Plug-in electric vehicles in Europe

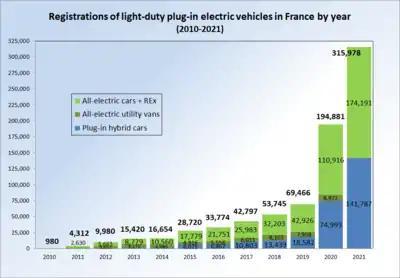
Annual registration of light-duty plug-in electric vehicles in France by type of vehicle between 2010 and 2021.

, a total of 786,274 light-duty plug-in electric vehicles have been registered in France since 2010, consisting of 512,178 all-electric passenger cars and commercial vans, and 274,096 plug-in hybrids. Of these, over 60,000 were fully electric light commercial vehicles.